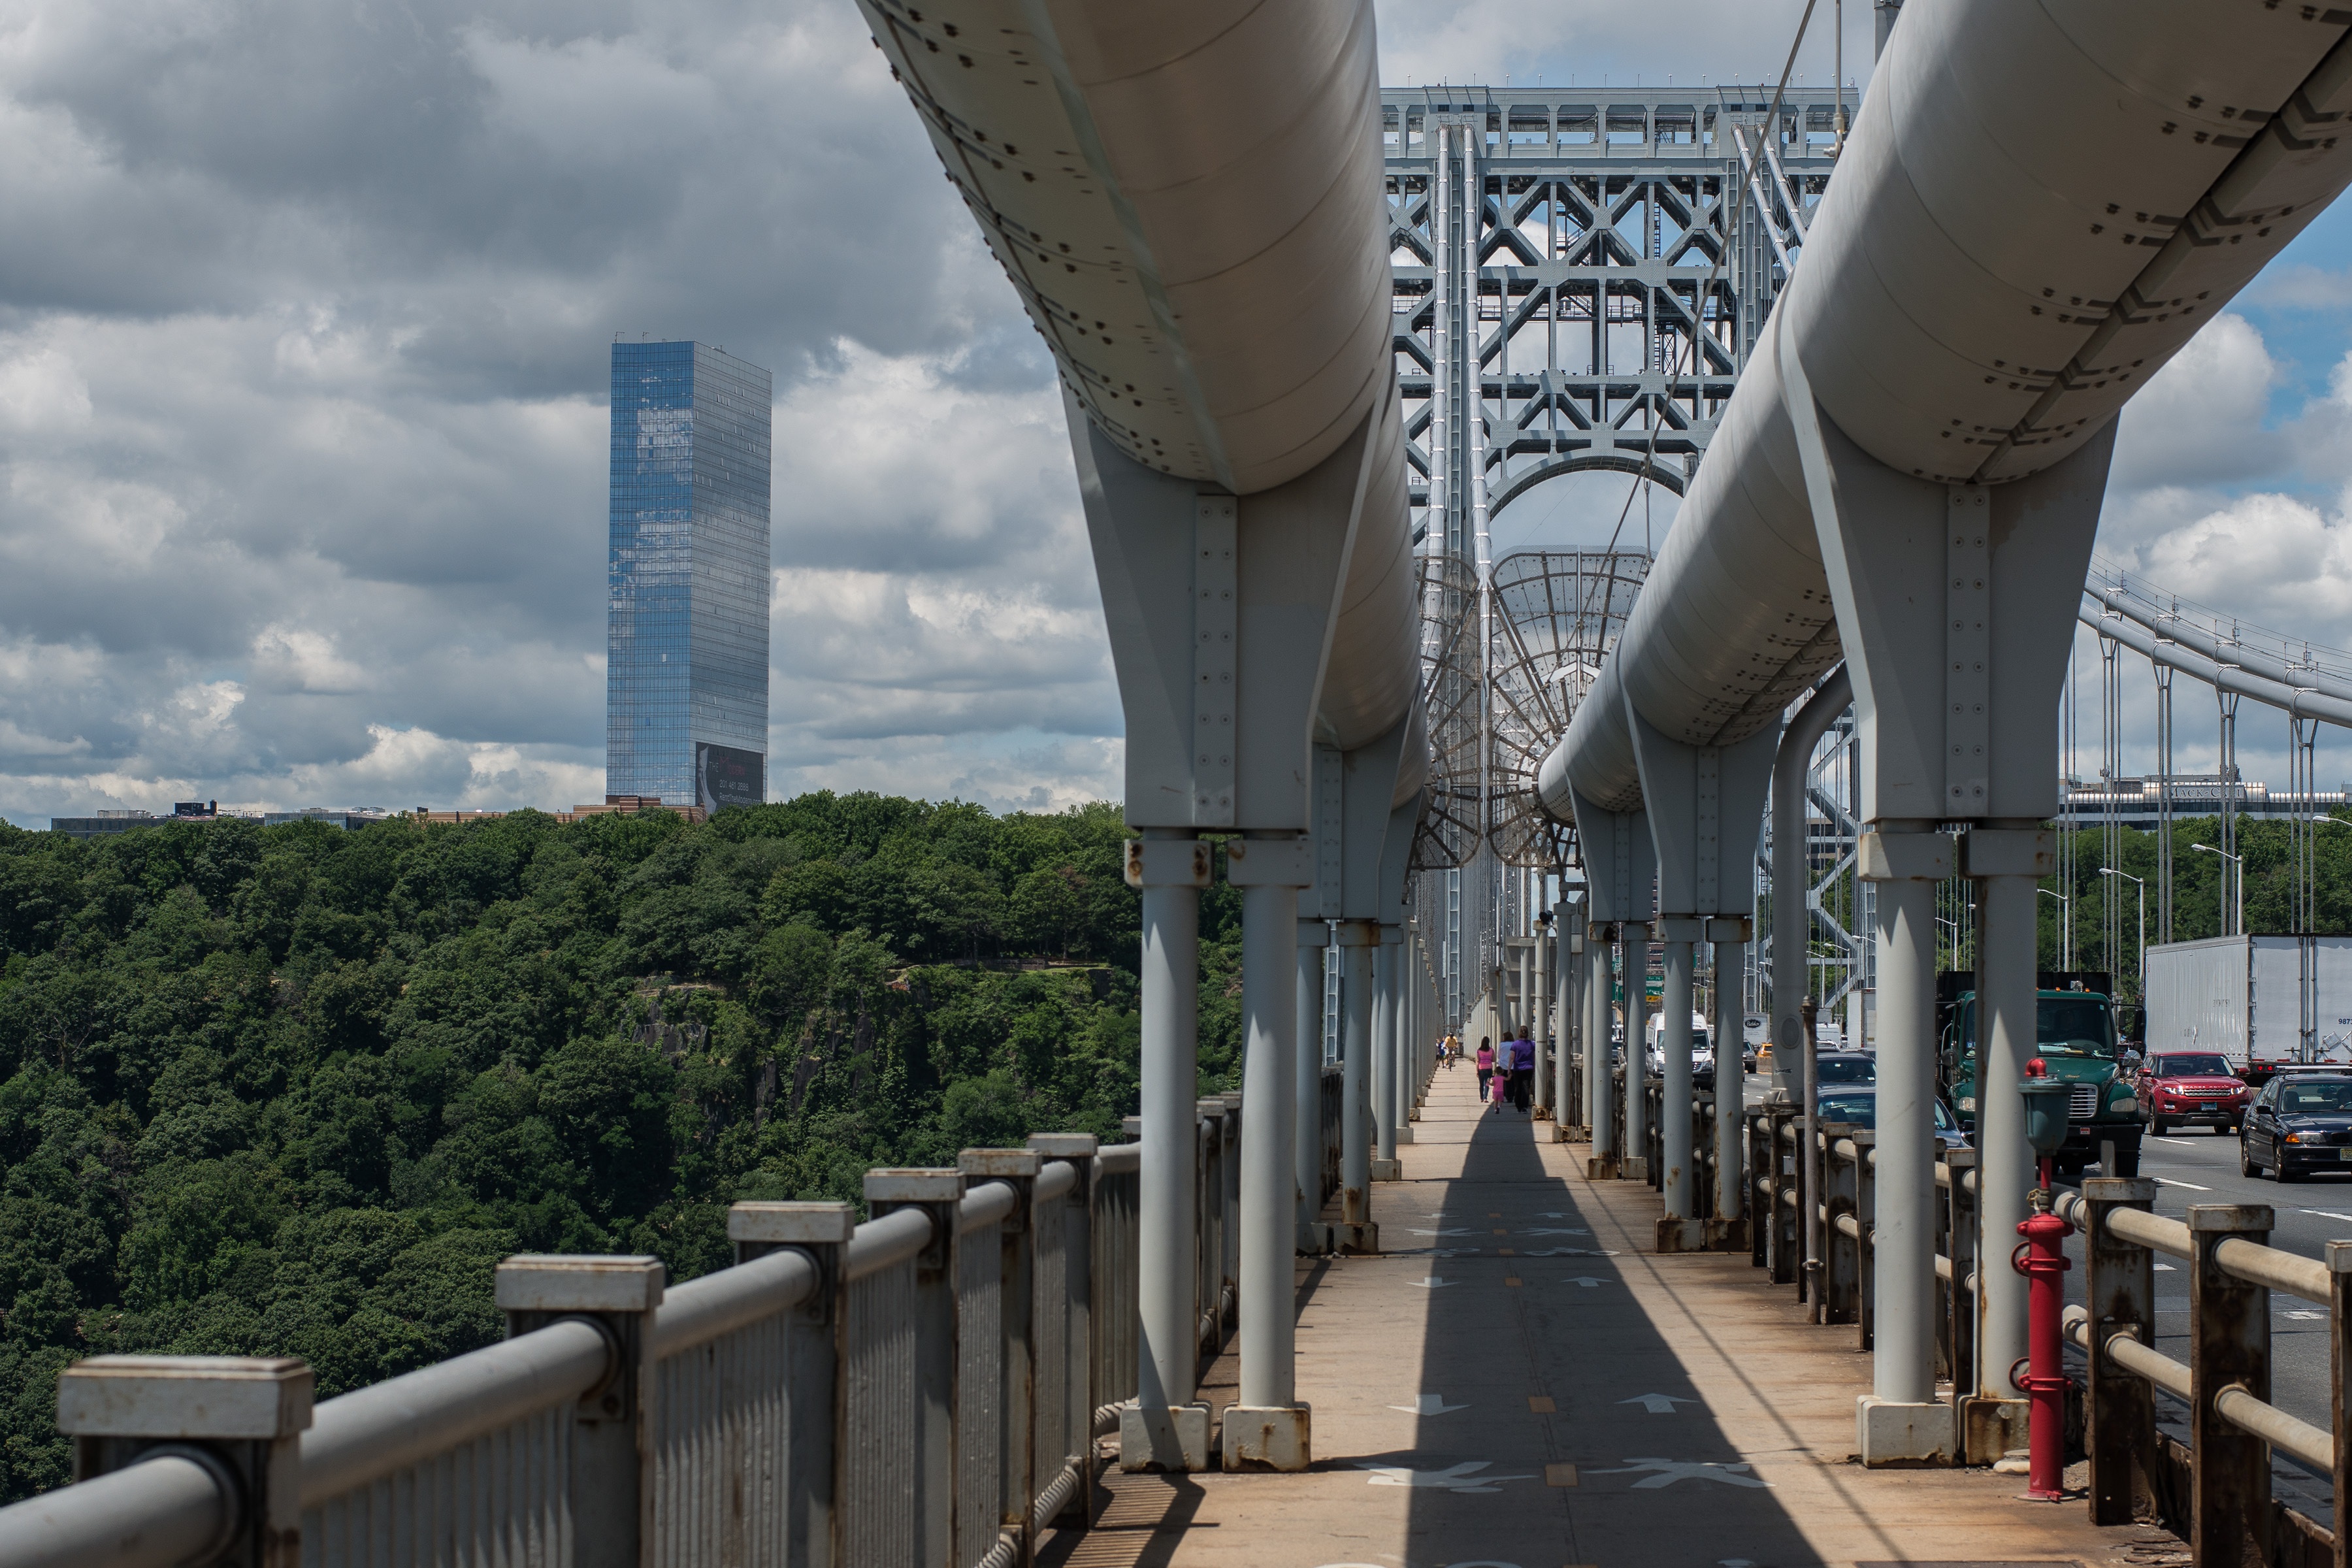
architecture, structure, bridge, city, skyscraper, walkway, cityscape, downtown, transport, landmark, tourism, public transport, urban area, the modern, george washington bridge